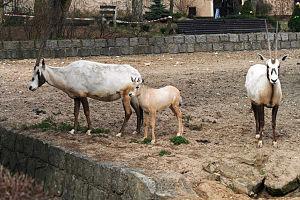
L'Oryx d'Arabie est un ongulé asiatique proche de l'antilope. Cet animal occupe au début du XXᵉ siècle la péninsule Arabique, le nord du Koweït et de l'Irak. C'est le seul représentant non-africain du genre des oryx, les autres espèces étant inféodées aux déserts et semi-déserts d'Afrique du Nord, de l'Est et du Sud. L'oryx vit en troupeau d'environ 60 bêtes. Herbivore et très adapté aux environnements secs, il est capable de rester sans boire pendant de longues périodes.